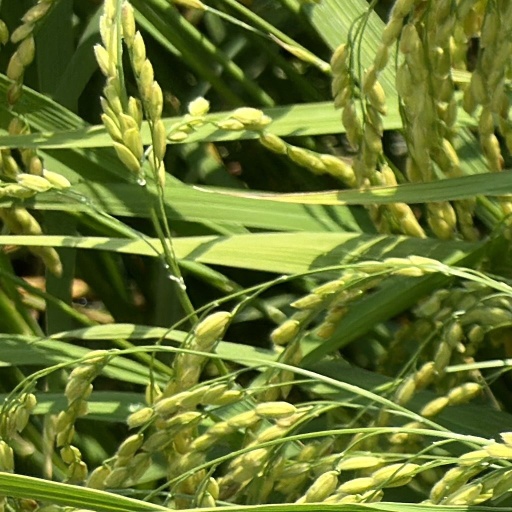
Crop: rice